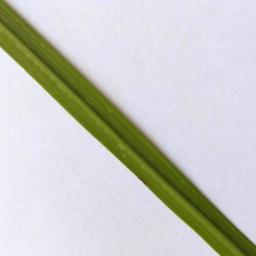
Label: Rice___Healthy